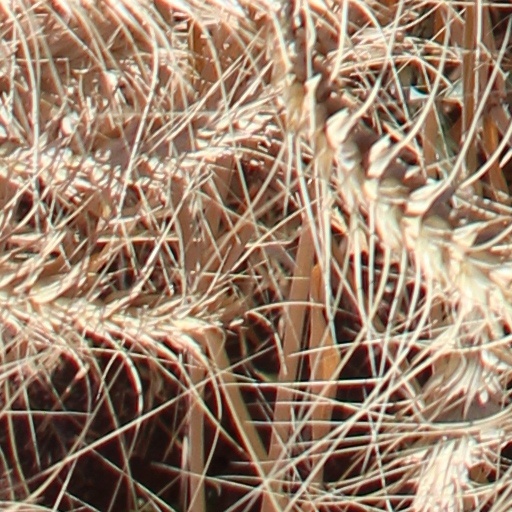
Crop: wheat